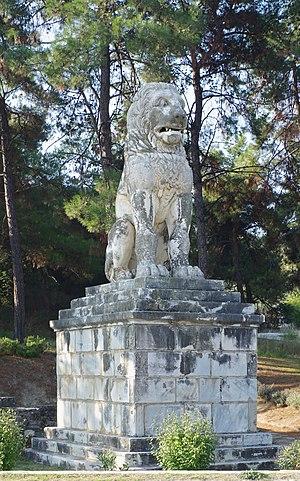
Le tombeau d'Amphipolis ou tombeau de Kasta, est un tombeau macédonien découvert à Amphipolis, en Macédoine-Centrale dans le nord de la Grèce en 2012.
Laomédon de Mytilène est un Compagnon d'Alexandre le Grand. Originaire de Lesbos, il est l'un des Grecs de plus haut rang au sein de la cour macédonienne. Il est fait satrape de Syrie lors des accords de Babylone en -323 avant de se voir évincé par Ptolémée.
Le lion est l'un des félins les plus représentés dans l'art. Il figure dès le Paléolithique sur les peintures pariétales. Représentée sur les trônes des monarques ou gardant les temples, l'image du lion est étroitement liée à la royauté et à la protection durant l'Antiquité. Créature thérianthrope du temps de l'Égypte antique, il est le plus souvent représenté de manière réaliste dans les civilisations mésopotamiennes et gréco-romaine.
Le royaume de Macédoine est un État grec antique situé au nord de la Grèce antique, correspondant aujourd’hui principalement à la Macédoine grecque avant son expansion. Il s'étend sur la partie nord-est de la péninsule grecque, bordé par l'Épire à l'ouest, la Péonie au nord, la Thrace à l'est et la Thessalie au sud. Constitué en royaume à l'époque archaïque, il devient le royaume dominant de l'époque hellénistique.